Canadian Pacific Railway

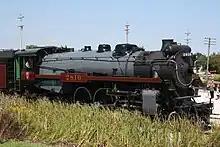
Canadian Pacific 2816 "Empress" at Sturtevant, Wisconsin, September 1, 2007

The trains feature different entertainers each year; in 2016, one train featured Dallas Smith and the Odds, while the other featured Colin James and Kelly Prescott. After its 20th anniversary tour in 2018, which hosted Terri Clark, Sam Roberts Band, The Trews and Willy Porter, the tour reported to have raised more than and collected more than of food since 1999.